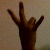
The image shows a hand gesture representing the number 7 in Indian Sign Language.